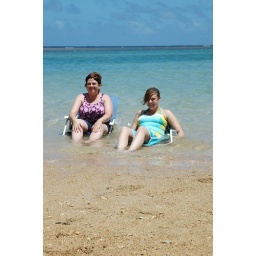
This is the way to hang out at Anini, sit your chair in the water and relax.